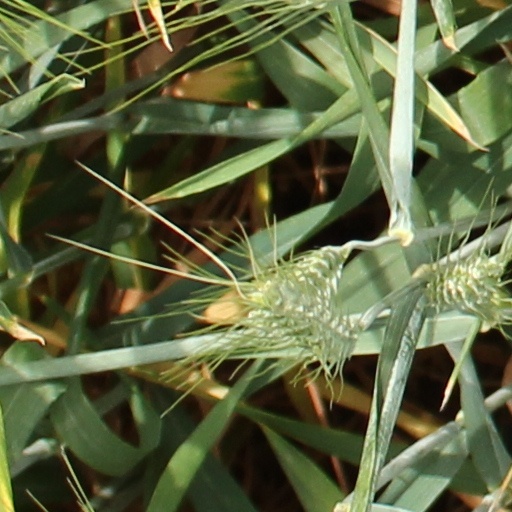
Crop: wheat